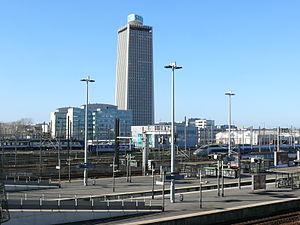
SAINT-DENIS